Agnes Flight

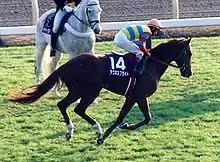
Tokyo Racecourse (26 November 2000)

Agnes Flight (Japanese : アグネスフライト, 2 March 1997 – 11 January 2023) was a Japanese Thoroughbred racehorse. He was sired by Sunday Silence covering Agnes Flora, and is therefore a full-brother to Agnes Tachyon.